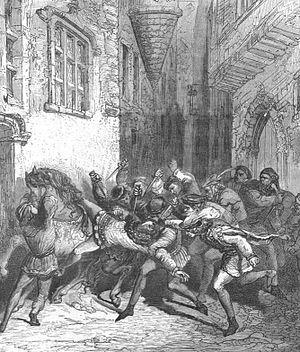
Melun est une commune française située dans le département de Seine-et-Marne en région Île-de-France. Elle est le siège de la préfecture et la troisième ville la plus peuplée du département après Meaux et Chelles et avant Pontault-Combault.